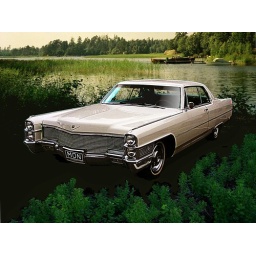
A luxury car placed to the landscape of Valkolampi in Loviisa, my previous home region.